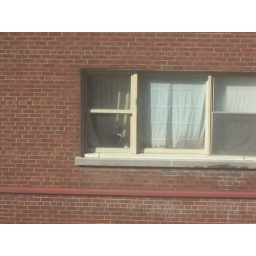
The kitten across from our old apartment. Sometimes the window would be open and he'd lean out over the ledge.